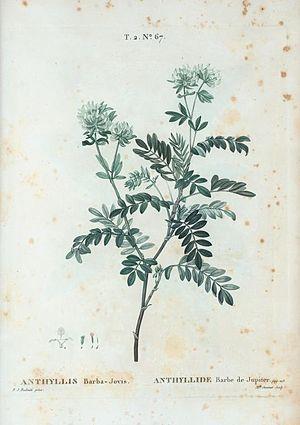
Barbe de Jupiter, Anthyllide Barbe de Jupiter